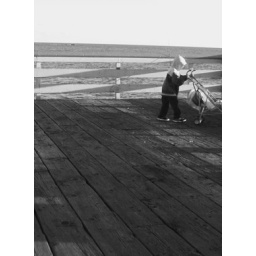
this little boy was adorable strolling around with his bag of fish...